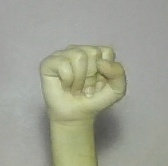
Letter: saad